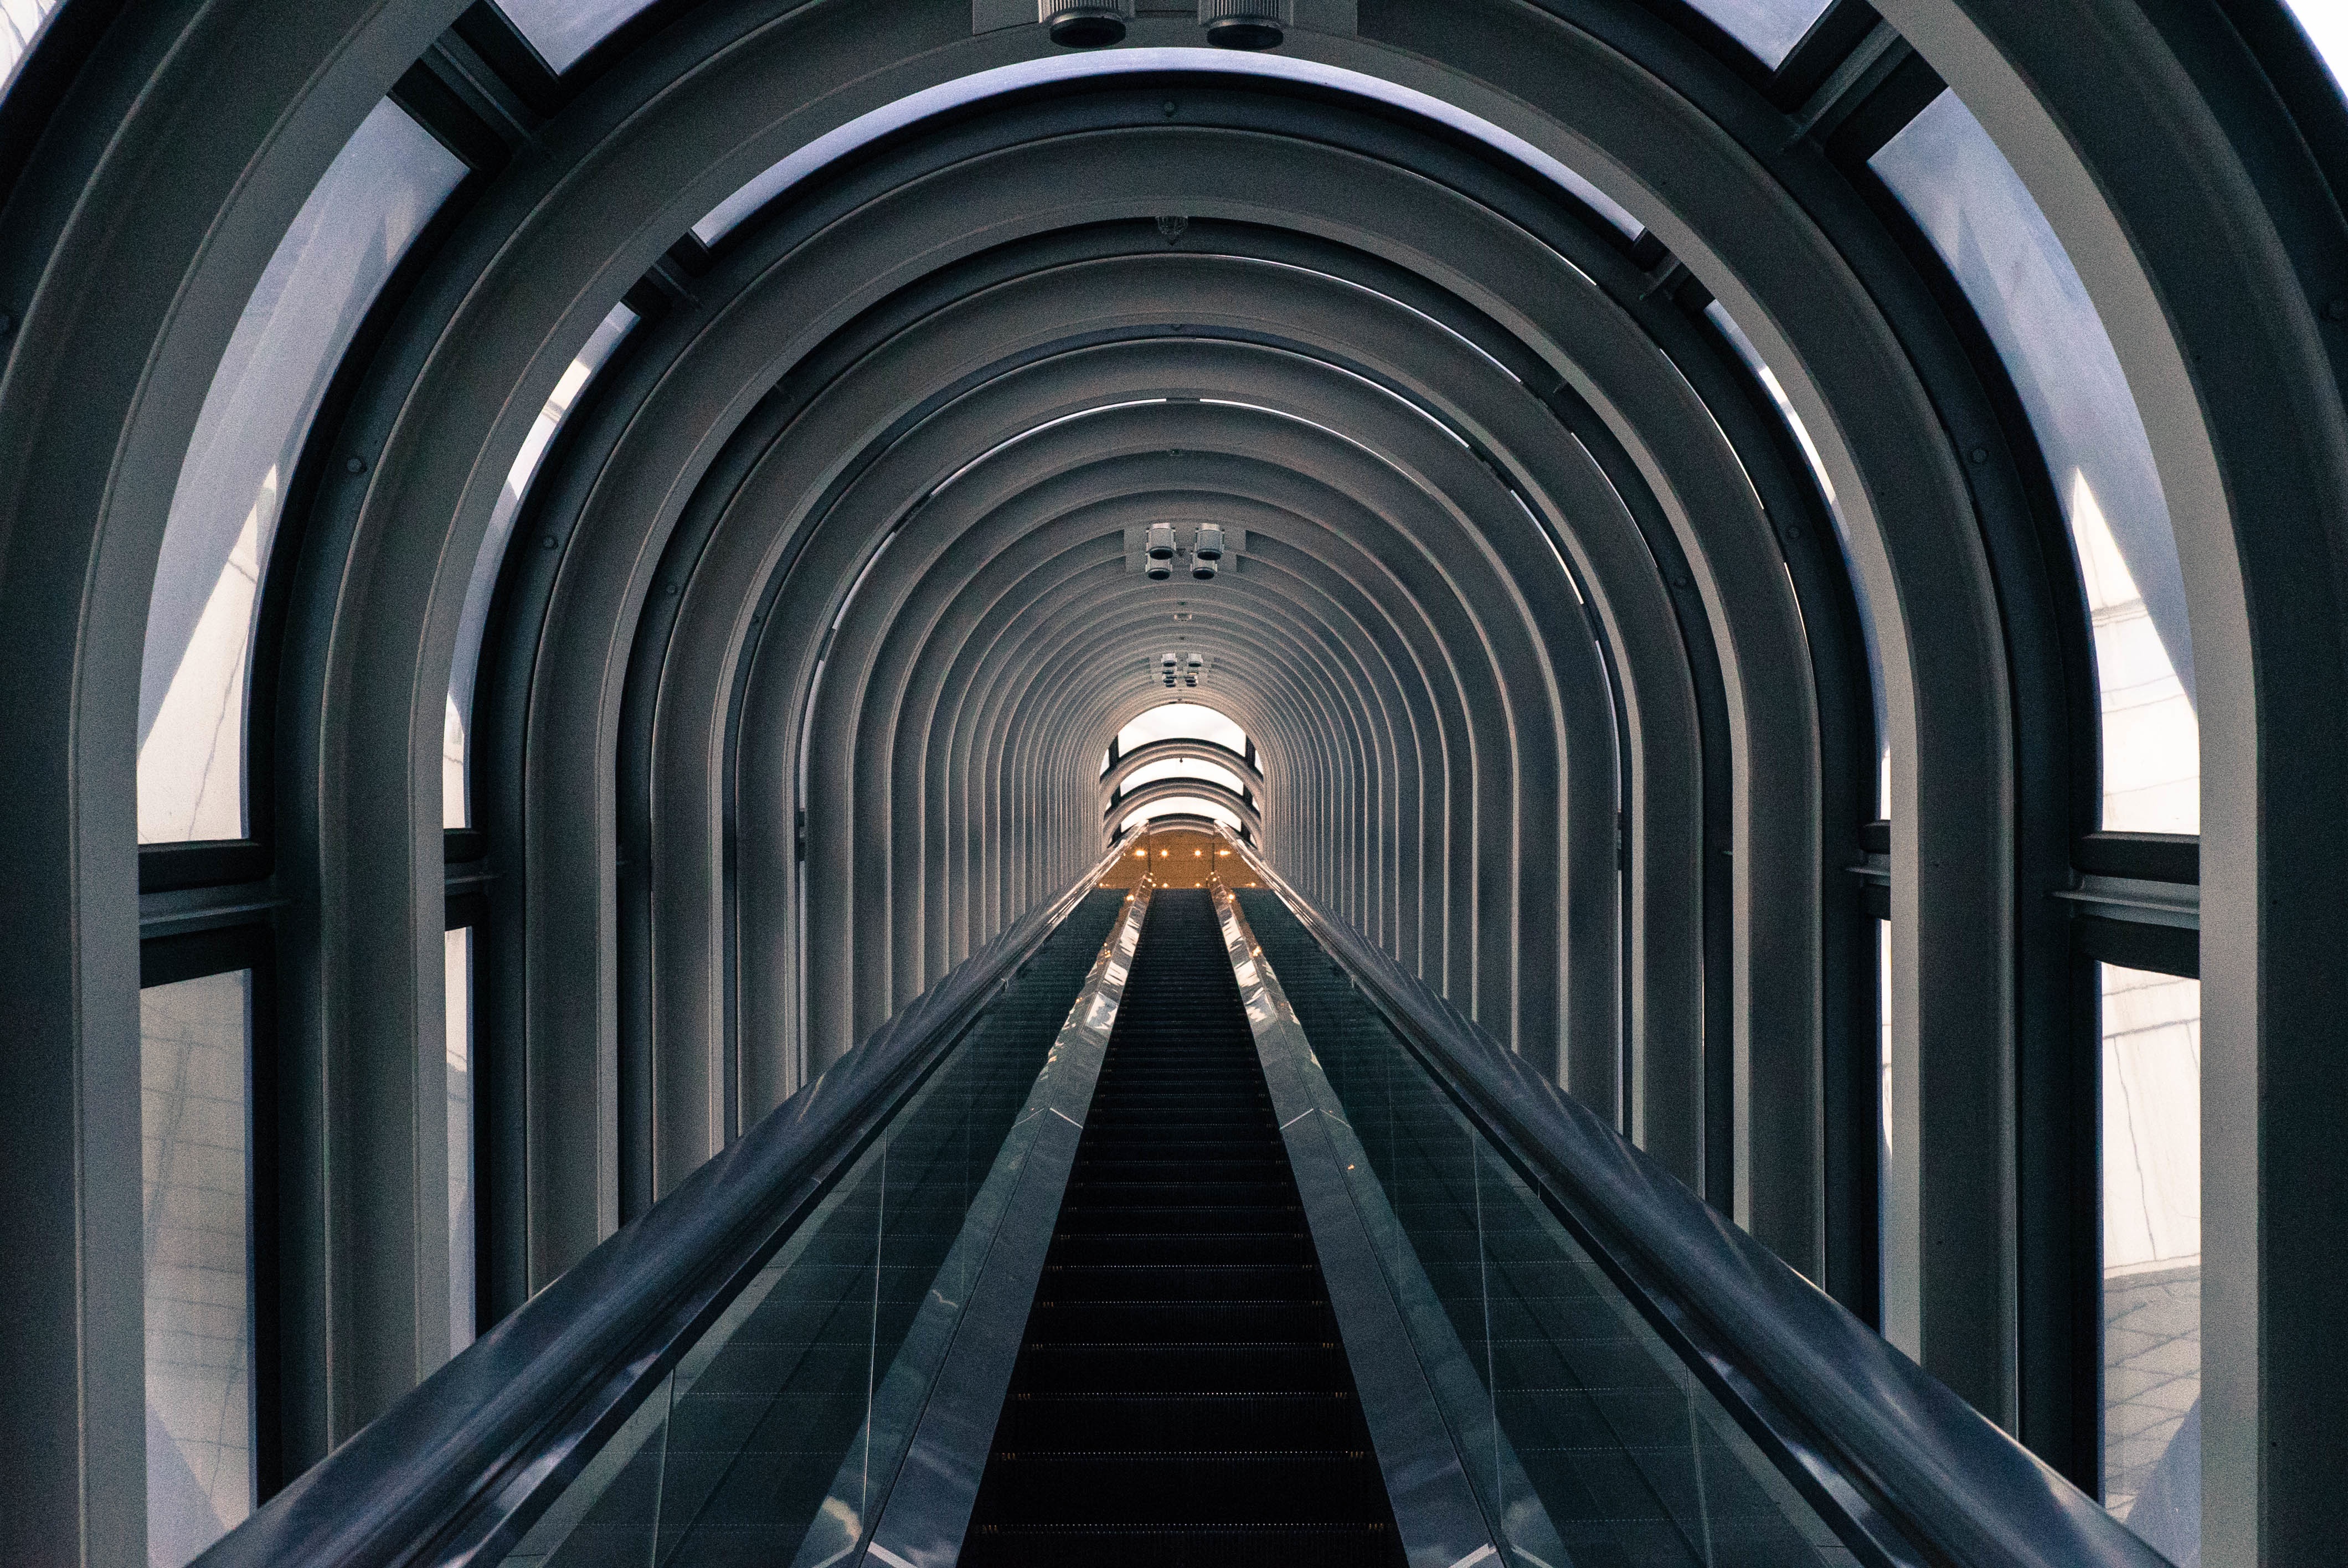
architecture, transport, arch, public transport, metro station, infrastructure, symmetry, metropolitan area